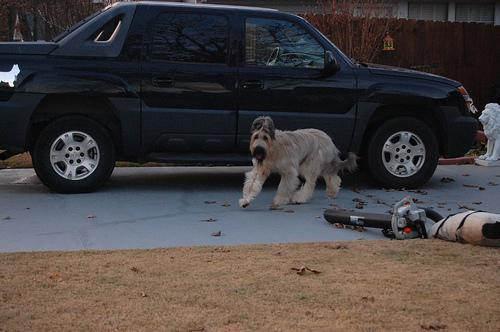
briard